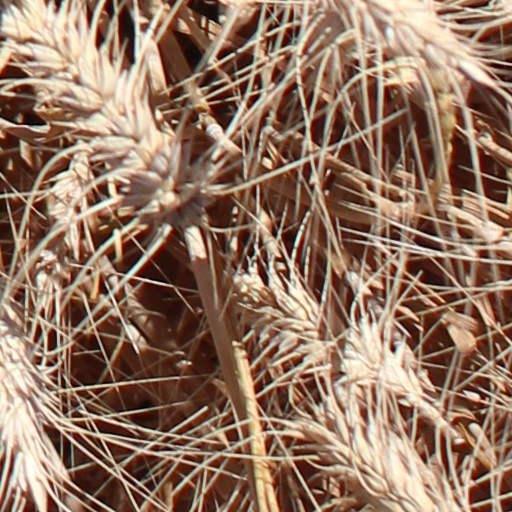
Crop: wheat